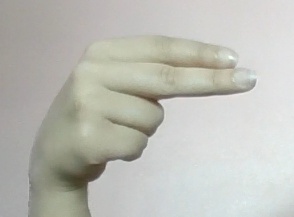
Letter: ain